Acorn Computers

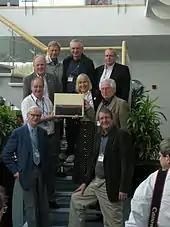
Hermann Hauser, Andy Hopper, Christopher Curry, Sophie Wilson, David Allen, Chris Serle, David Kitson, Chris Turner, Steve Furber at the BBC Micro 30th anniversary in 2012

In April 1982, Sinclair launched the ZX Spectrum. Curry conceived of the Electron as Acorn's sub-£200 competitor. In many ways a cut-down BBC Micro, it used one Acorn-designed uncommitted logic array (ULA) to reproduce most of the functionality. But problems in producing the ULAs led to short supply, and the Electron, although launched in August 1983, was not on the market in sufficient numbers to capitalise on the 1983 Christmas sales period. Acorn resolved to avoid this problem in 1984 and negotiated new production contracts. Acorn became more known for its than for its other products.